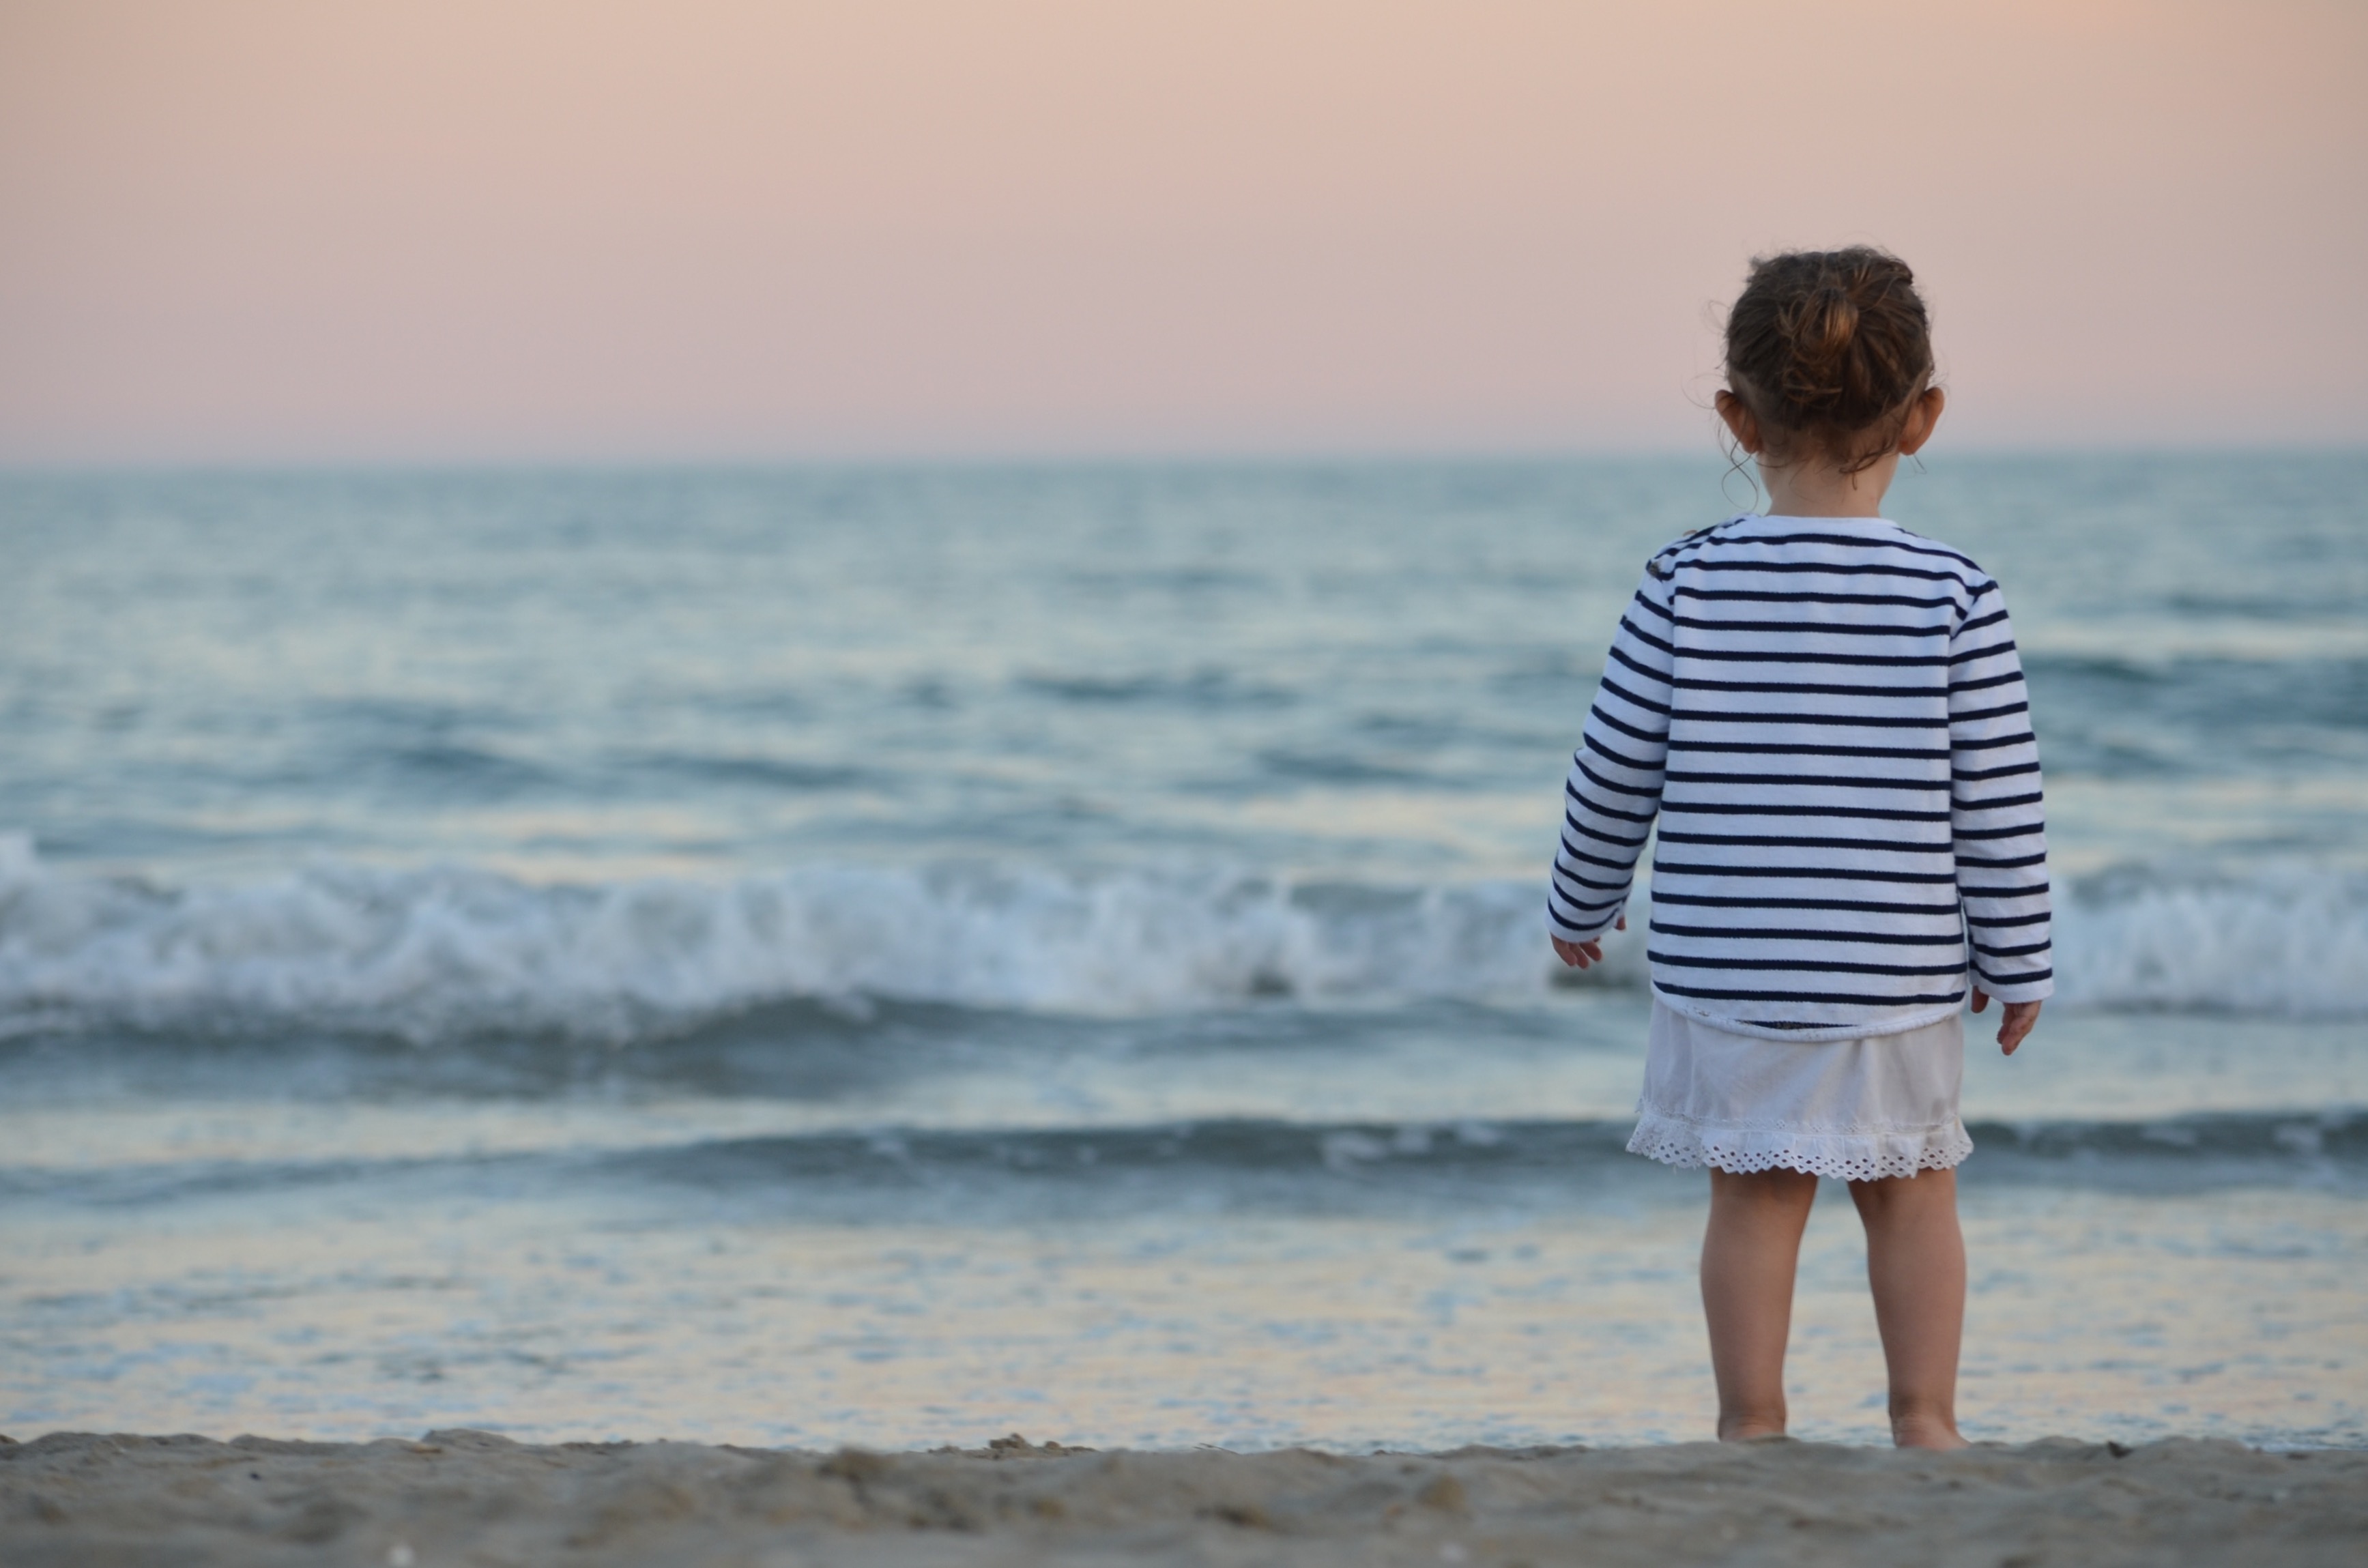
beach, sea, coast, sand, ocean, horizon, sunset, sunlight, morning, shore, wave, vacation, romance, body of water, photograph, wind wave